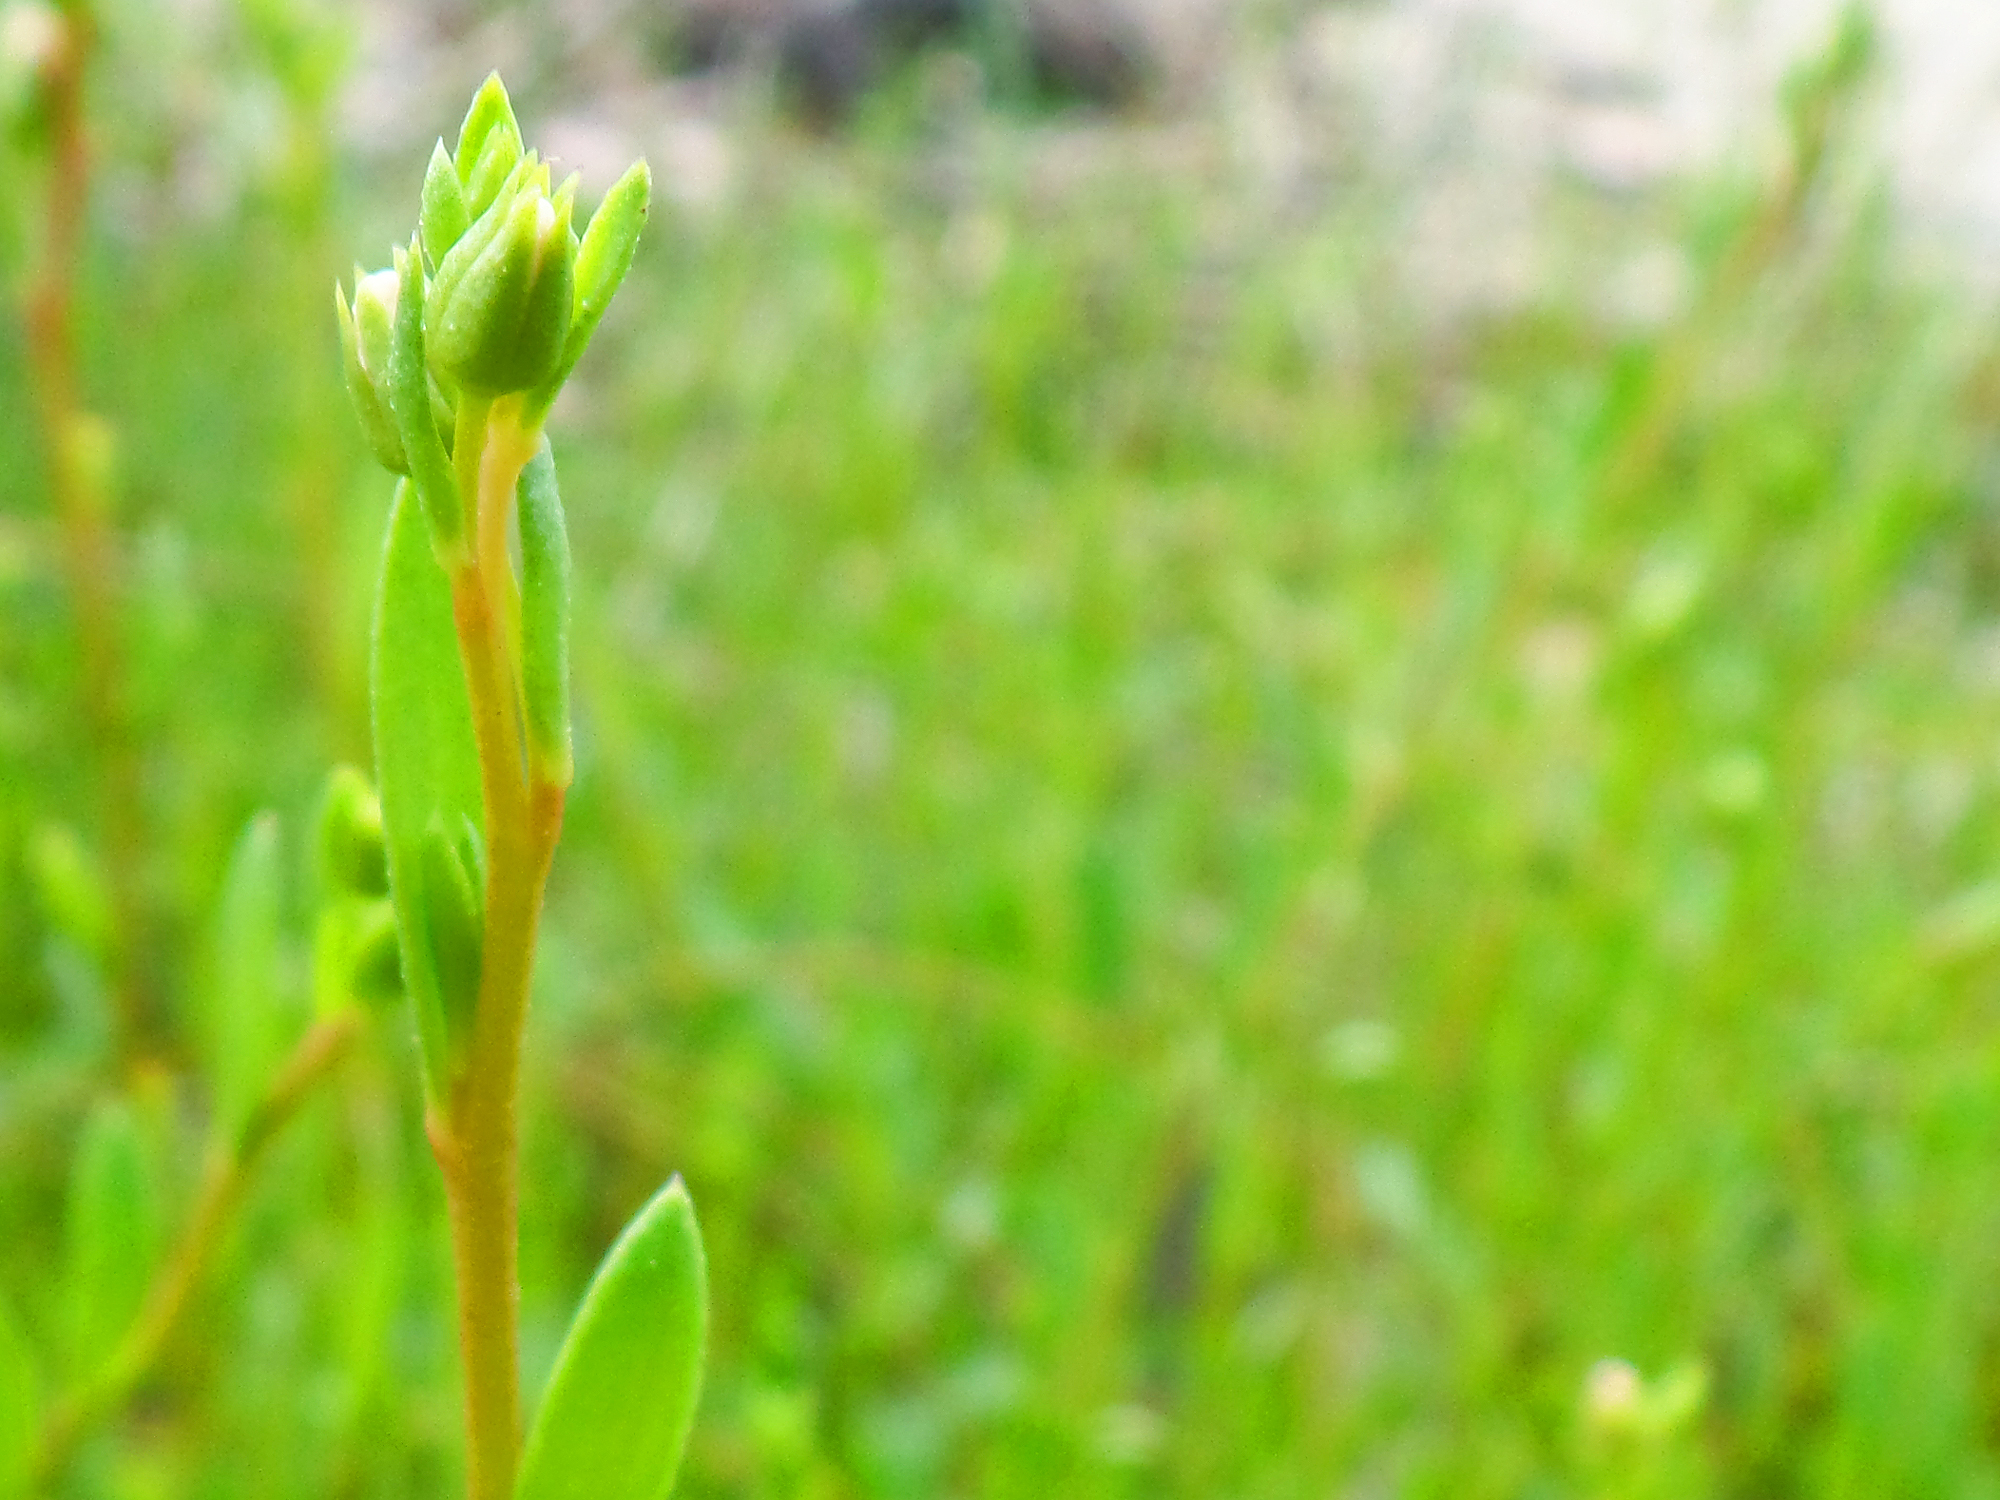
grass, plant, field, lawn, meadow, prairie, leaf, flower, lake, green, crop, agriculture, flora, wildflower, australia, nsw, burrill, grassland, shrub, macro photography, flowering plant, grass family, land plant